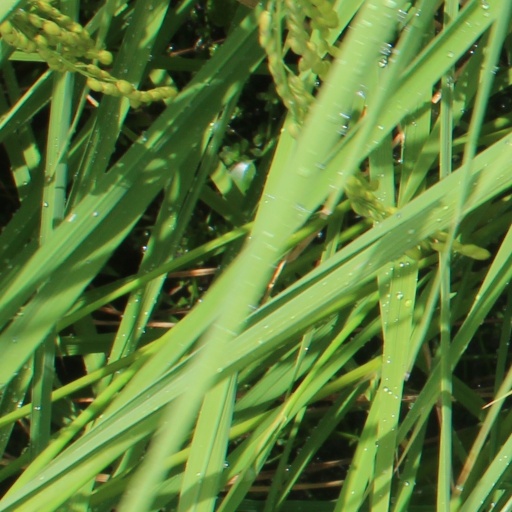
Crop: rice